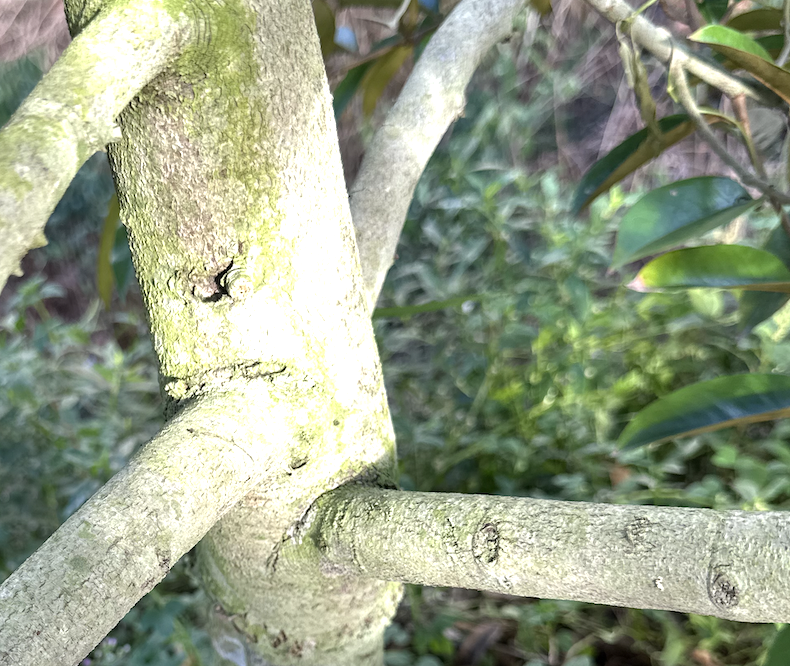
Label: pink_disease